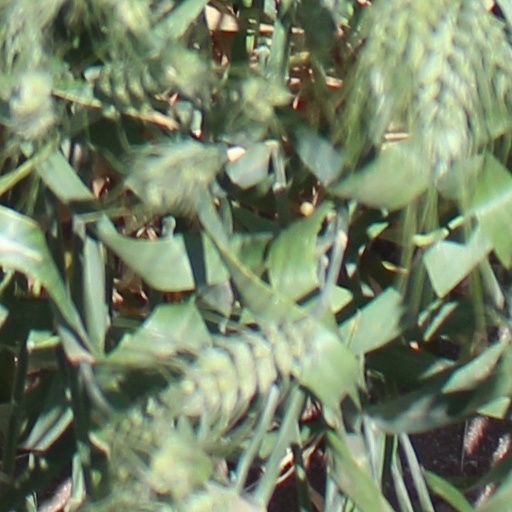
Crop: wheat